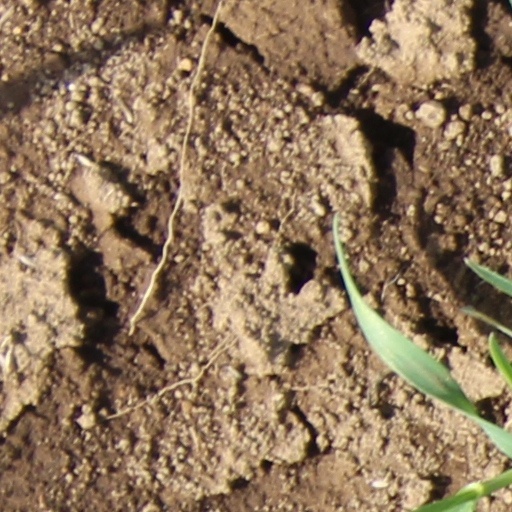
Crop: wheat